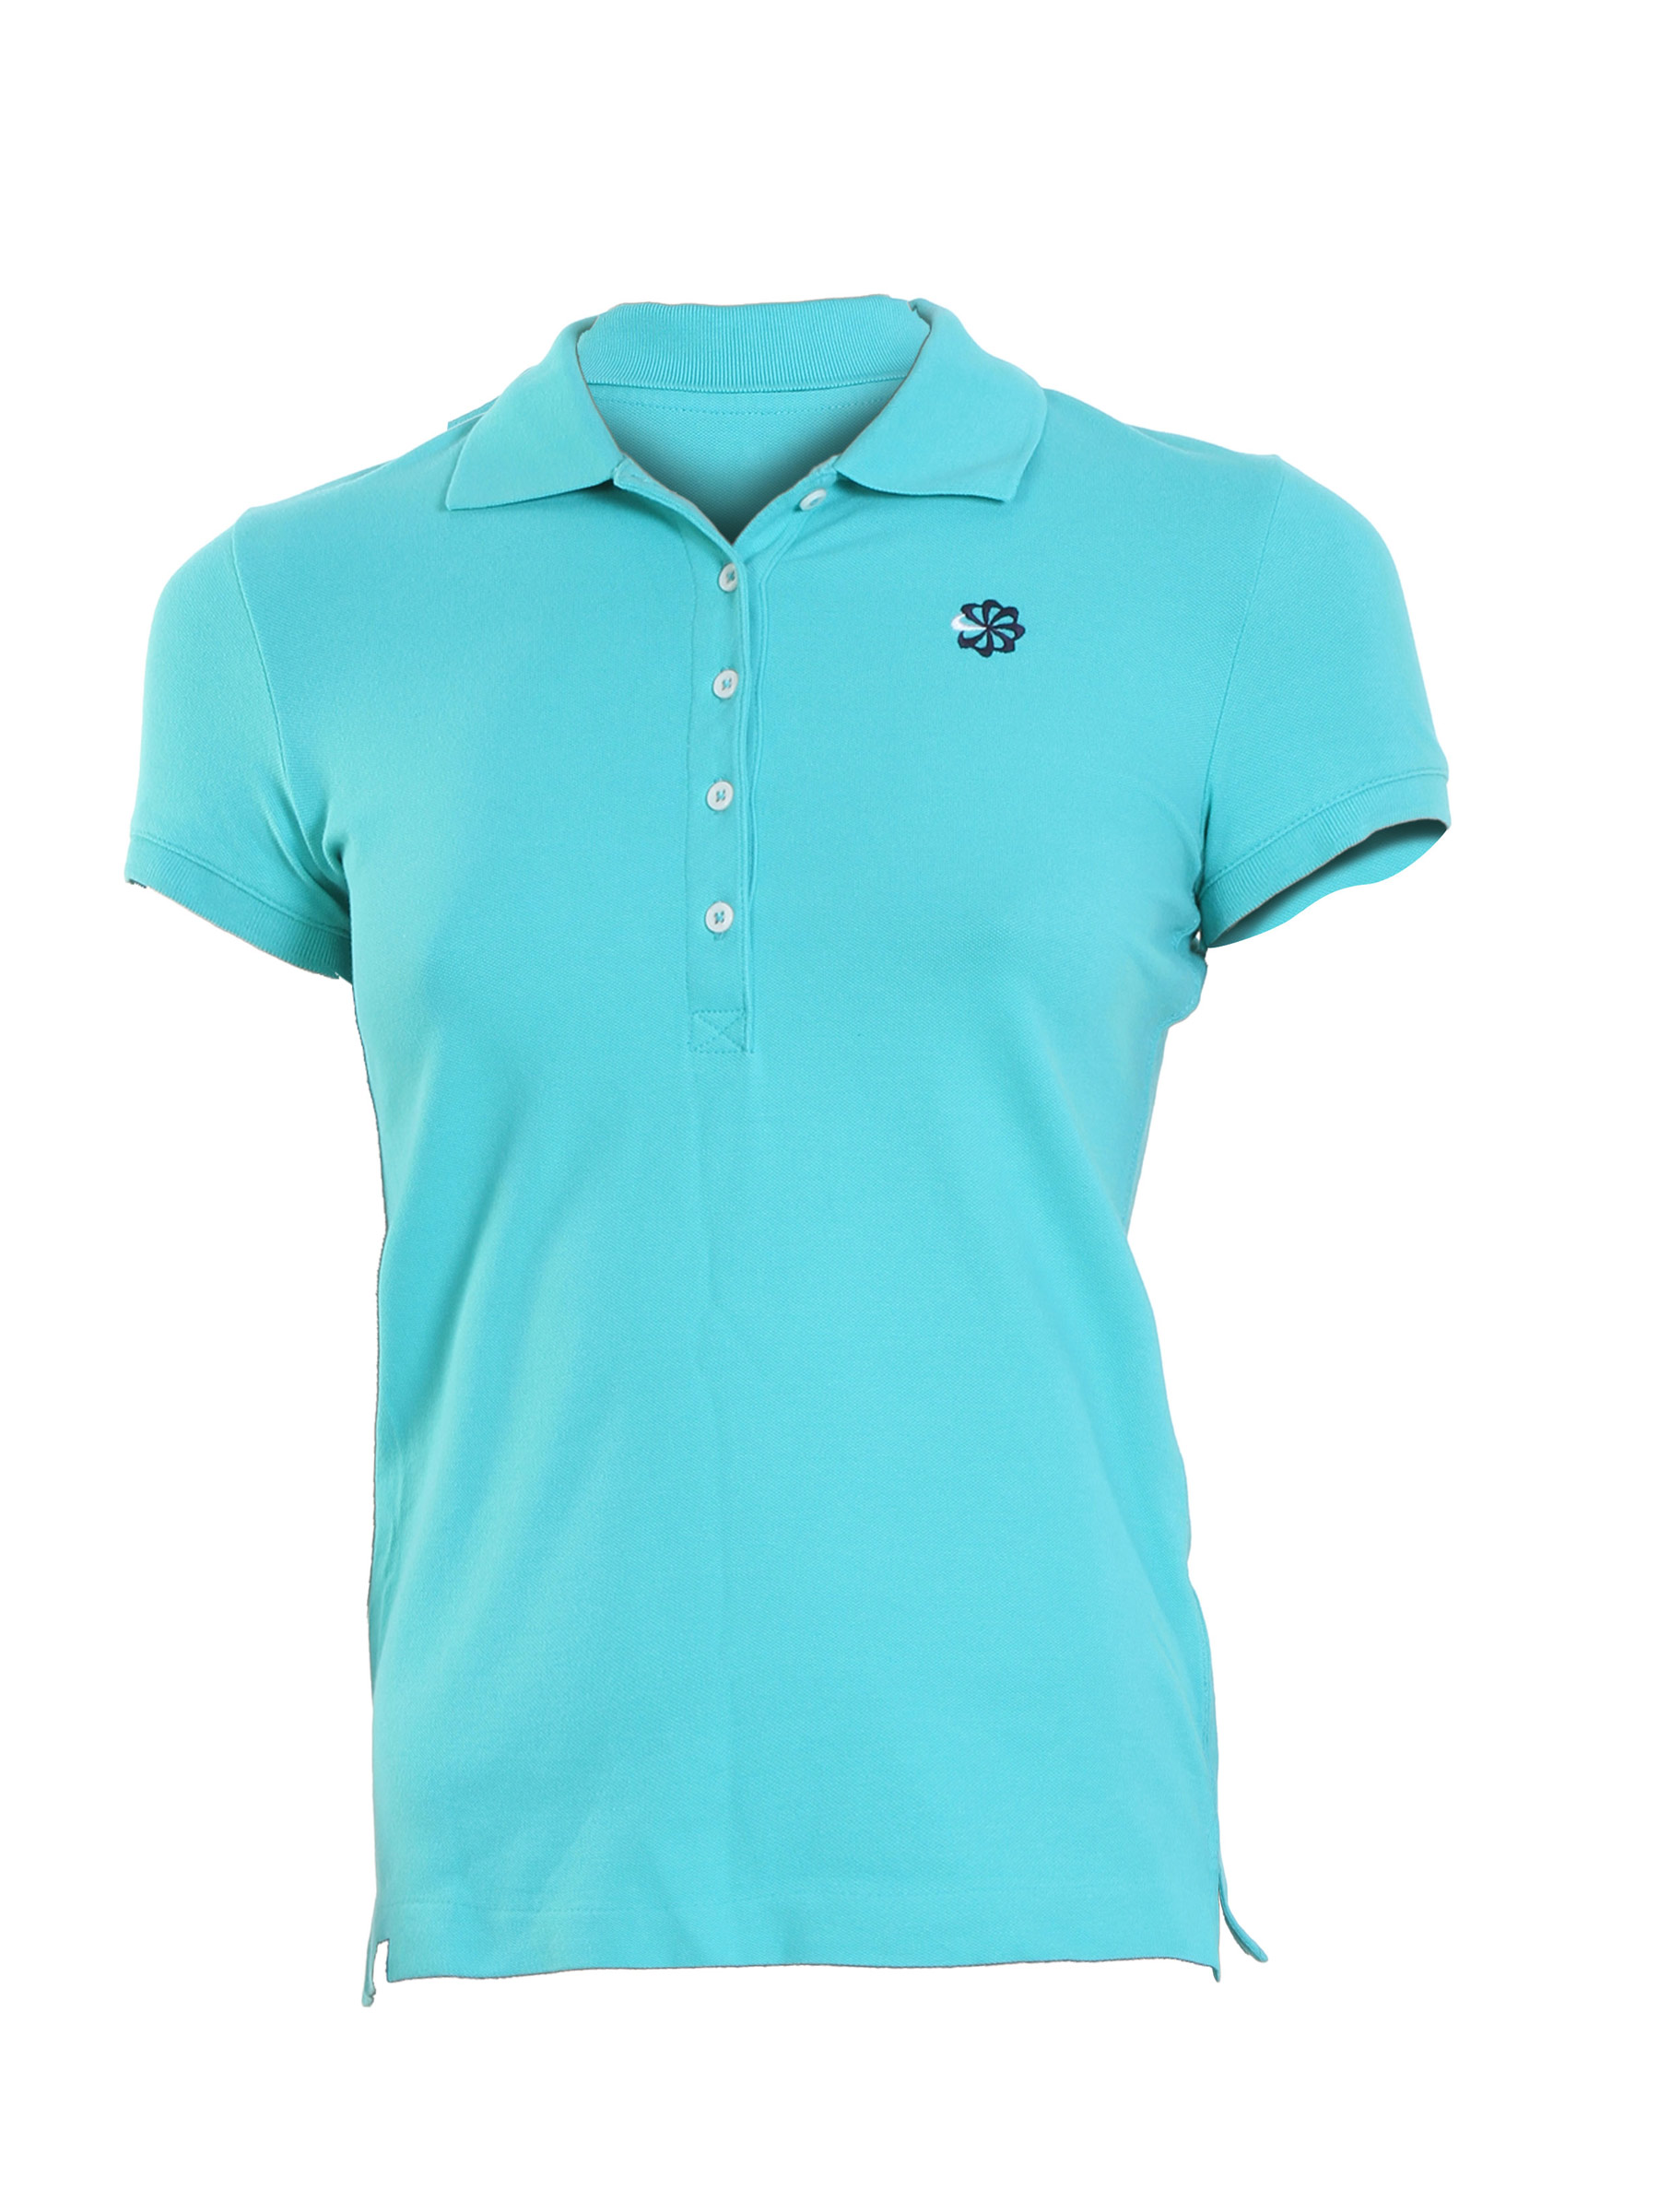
Nike Women Blue Polo T-shirt
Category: Apparel / Topwear / Tshirts
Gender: Women
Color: Blue
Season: Fall 2010
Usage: Sports